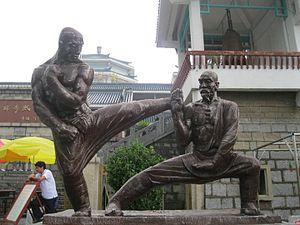
La Rage du vainqueur ou en anglais Master with Cracked Fingers, est un film hongkongais de 1979 réalisé par Mu Zhu et avec Jackie Chan dans le rôle principal.